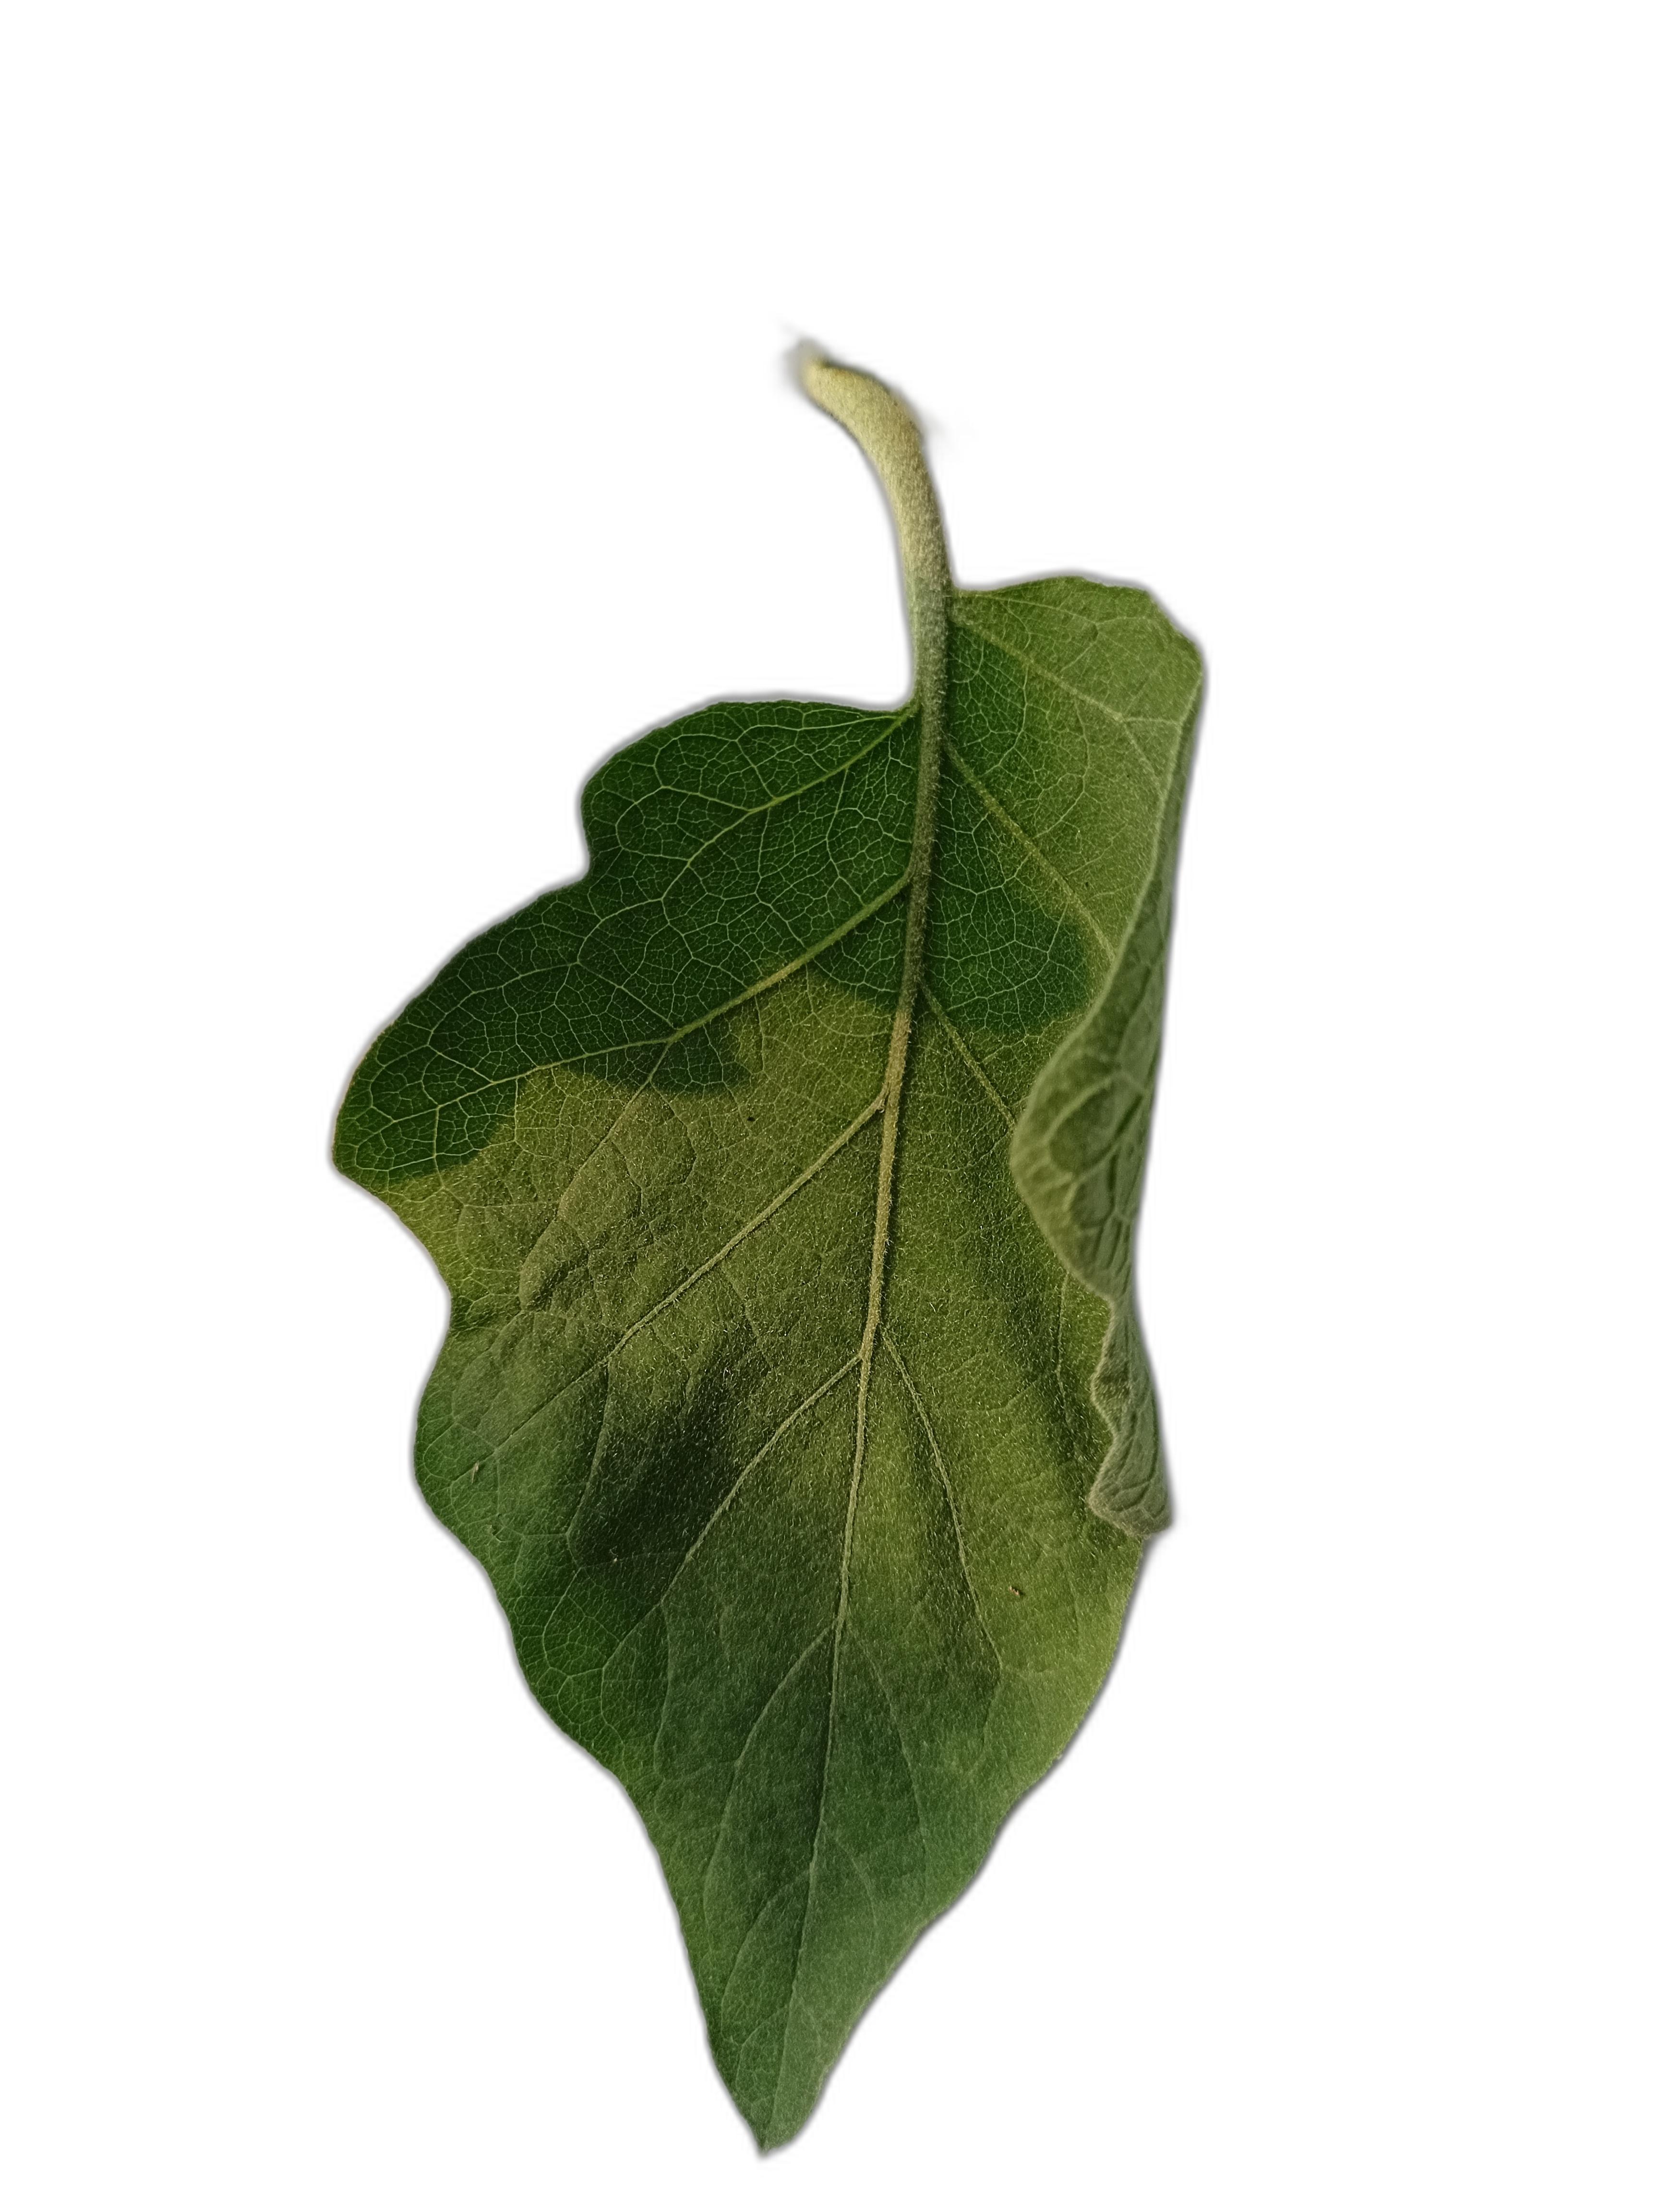
Label: Healthy Leaf